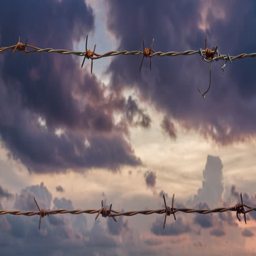
dangerous barbed wire in front of floating clouds .